Schlieffen

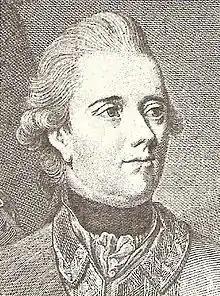
Martin Ernst von Schlieffen

The Schlieffen family (or Schliefen) is the name of an old German noble family from Pomerania. The family, branches of which still exist today, originates in Kolberg.